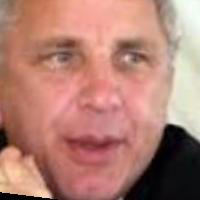
Age group: age 41-55